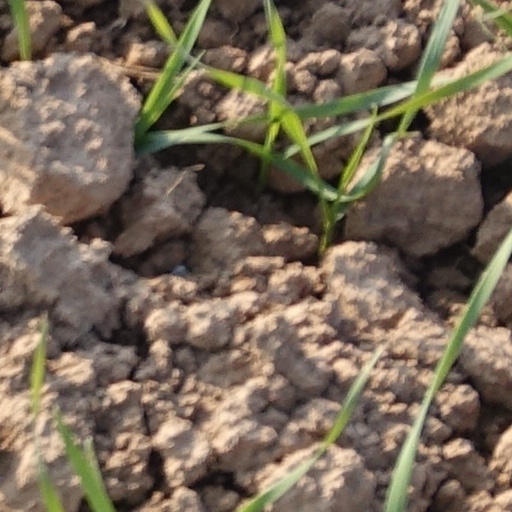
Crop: wheat